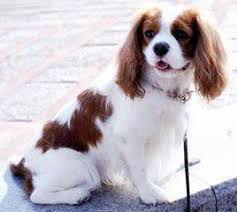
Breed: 207-n000026-Blenheim_spaniel